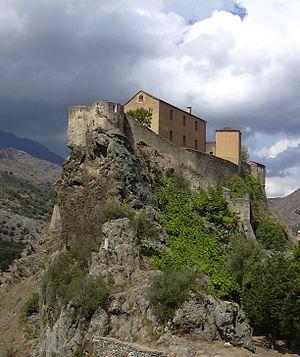
Corte est une commune française située dans la circonscription départementale de la Haute-Corse et le territoire de la collectivité de Corse. La ville appartient à la piève de Talcini dont elle est historiquement le chef-lieu.